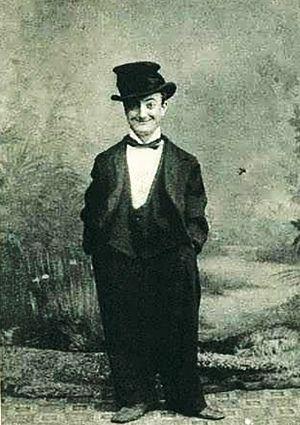
Sax Rohmer était un écrivain britannique de chansons, sketches, pièces de théâtre et d'histoires.
Little Tich, nom de scène de Harry Relph, est un comédien comique de music-hall britannique, né le 21 juillet 1867 à Cudham et mort le 10 février 1928 à Hendon.